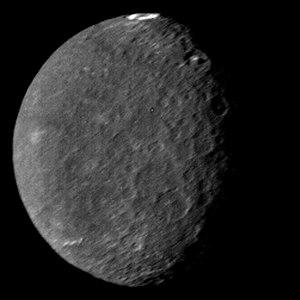
Dans le Système solaire, 184 satellites naturels ont été mises en évidence comme orbitant autour d'une planète ou d'une planète naine. On en dénombre près de 345 autour de planètes mineures et des découvertes sont annoncées régulièrement. Parmi ces satellites, seuls 19 ont une masse suffisante pour avoir acquis une forme sphéroïdale sous l'effet de leur propre gravité.
Voyager 2 est l'une des deux sondes spatiales du programme Voyager. Son lancement a eu lieu le 20 août 1977. Comme Voyager 1, elle a été conçue et réalisée au Jet Propulsion Laboratory près de Pasadena en Californie. Techniquement identique à Voyager 1, Voyager 2 a été lancée sur une trajectoire plus lente et plus courbée, ce qui a permis de la maintenir dans le plan de l'écliptique. Ainsi, elle a pu être dirigée vers Uranus puis Neptune en utilisant l'assistance gravitationnelle lors des survols de Saturne en 1981 et d'Uranus en 1986. En raison de la trajectoire choisie, Voyager 2 n'a pas pu se rapprocher autant que Voyager 1 de Titan, le plus grand satellite de Saturne. Cependant, c'est aujourd'hui le seul engin spatial à s'être approché d'Uranus et de Neptune et à les avoir survolées. La configuration particulière des quatre planètes géantes qui a rendu leur survol possible ne se reproduit que tous les 176 ans.